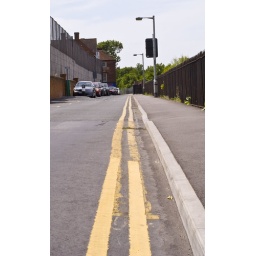
double yellow lines down station street in Newbury